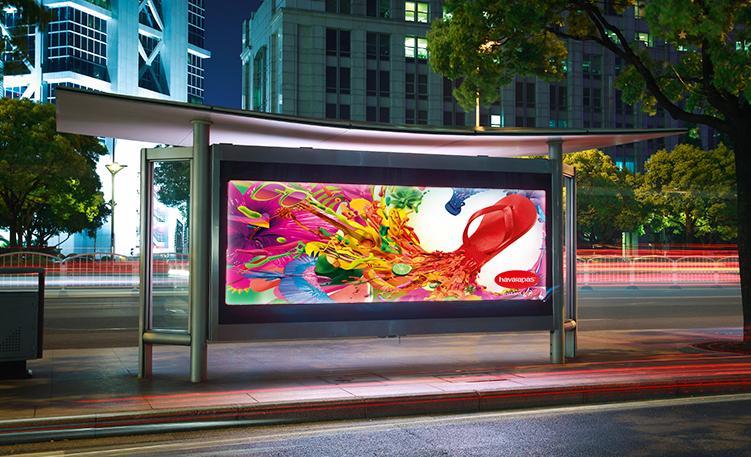
ở trạm xe buýt có sự xuất hiện của một tấm biển quảng cáo